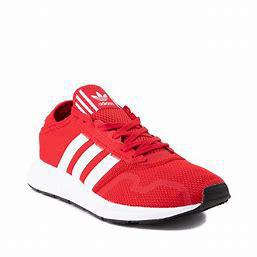
Brand: Adidas
Model: Swift Run X